Number (sports)

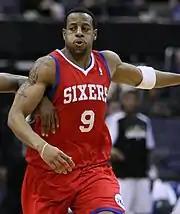
Although the NBA does not allow players to change numbers midseason, Andre Iguodala switched from number 4 to number 9 when Chris Webber arrived to the Sixers in 2005.

American basketball leagues at all levels traditionally use single and double digits from 0 to 5 (i.e. 0, 00, 1–5, 10–15, 20–25, 30–35, 40–45, and 50–55). While numbering was relatively unrestricted at amateur levels in the sport's early decades, numbering rules in the NCAA and most amateur competitions evolved to mandate that only these numbers be used. This eases non-verbal communication between referees, who use fingers to denote a player's number, and the official scorer. In college basketball, single-digit players' numbers are officially recorded as having a leading zero. However, starting in the 2023–24 season, the NCAA has returned to allowing all numbers from 0 to 99 in both men's and women's basketball.